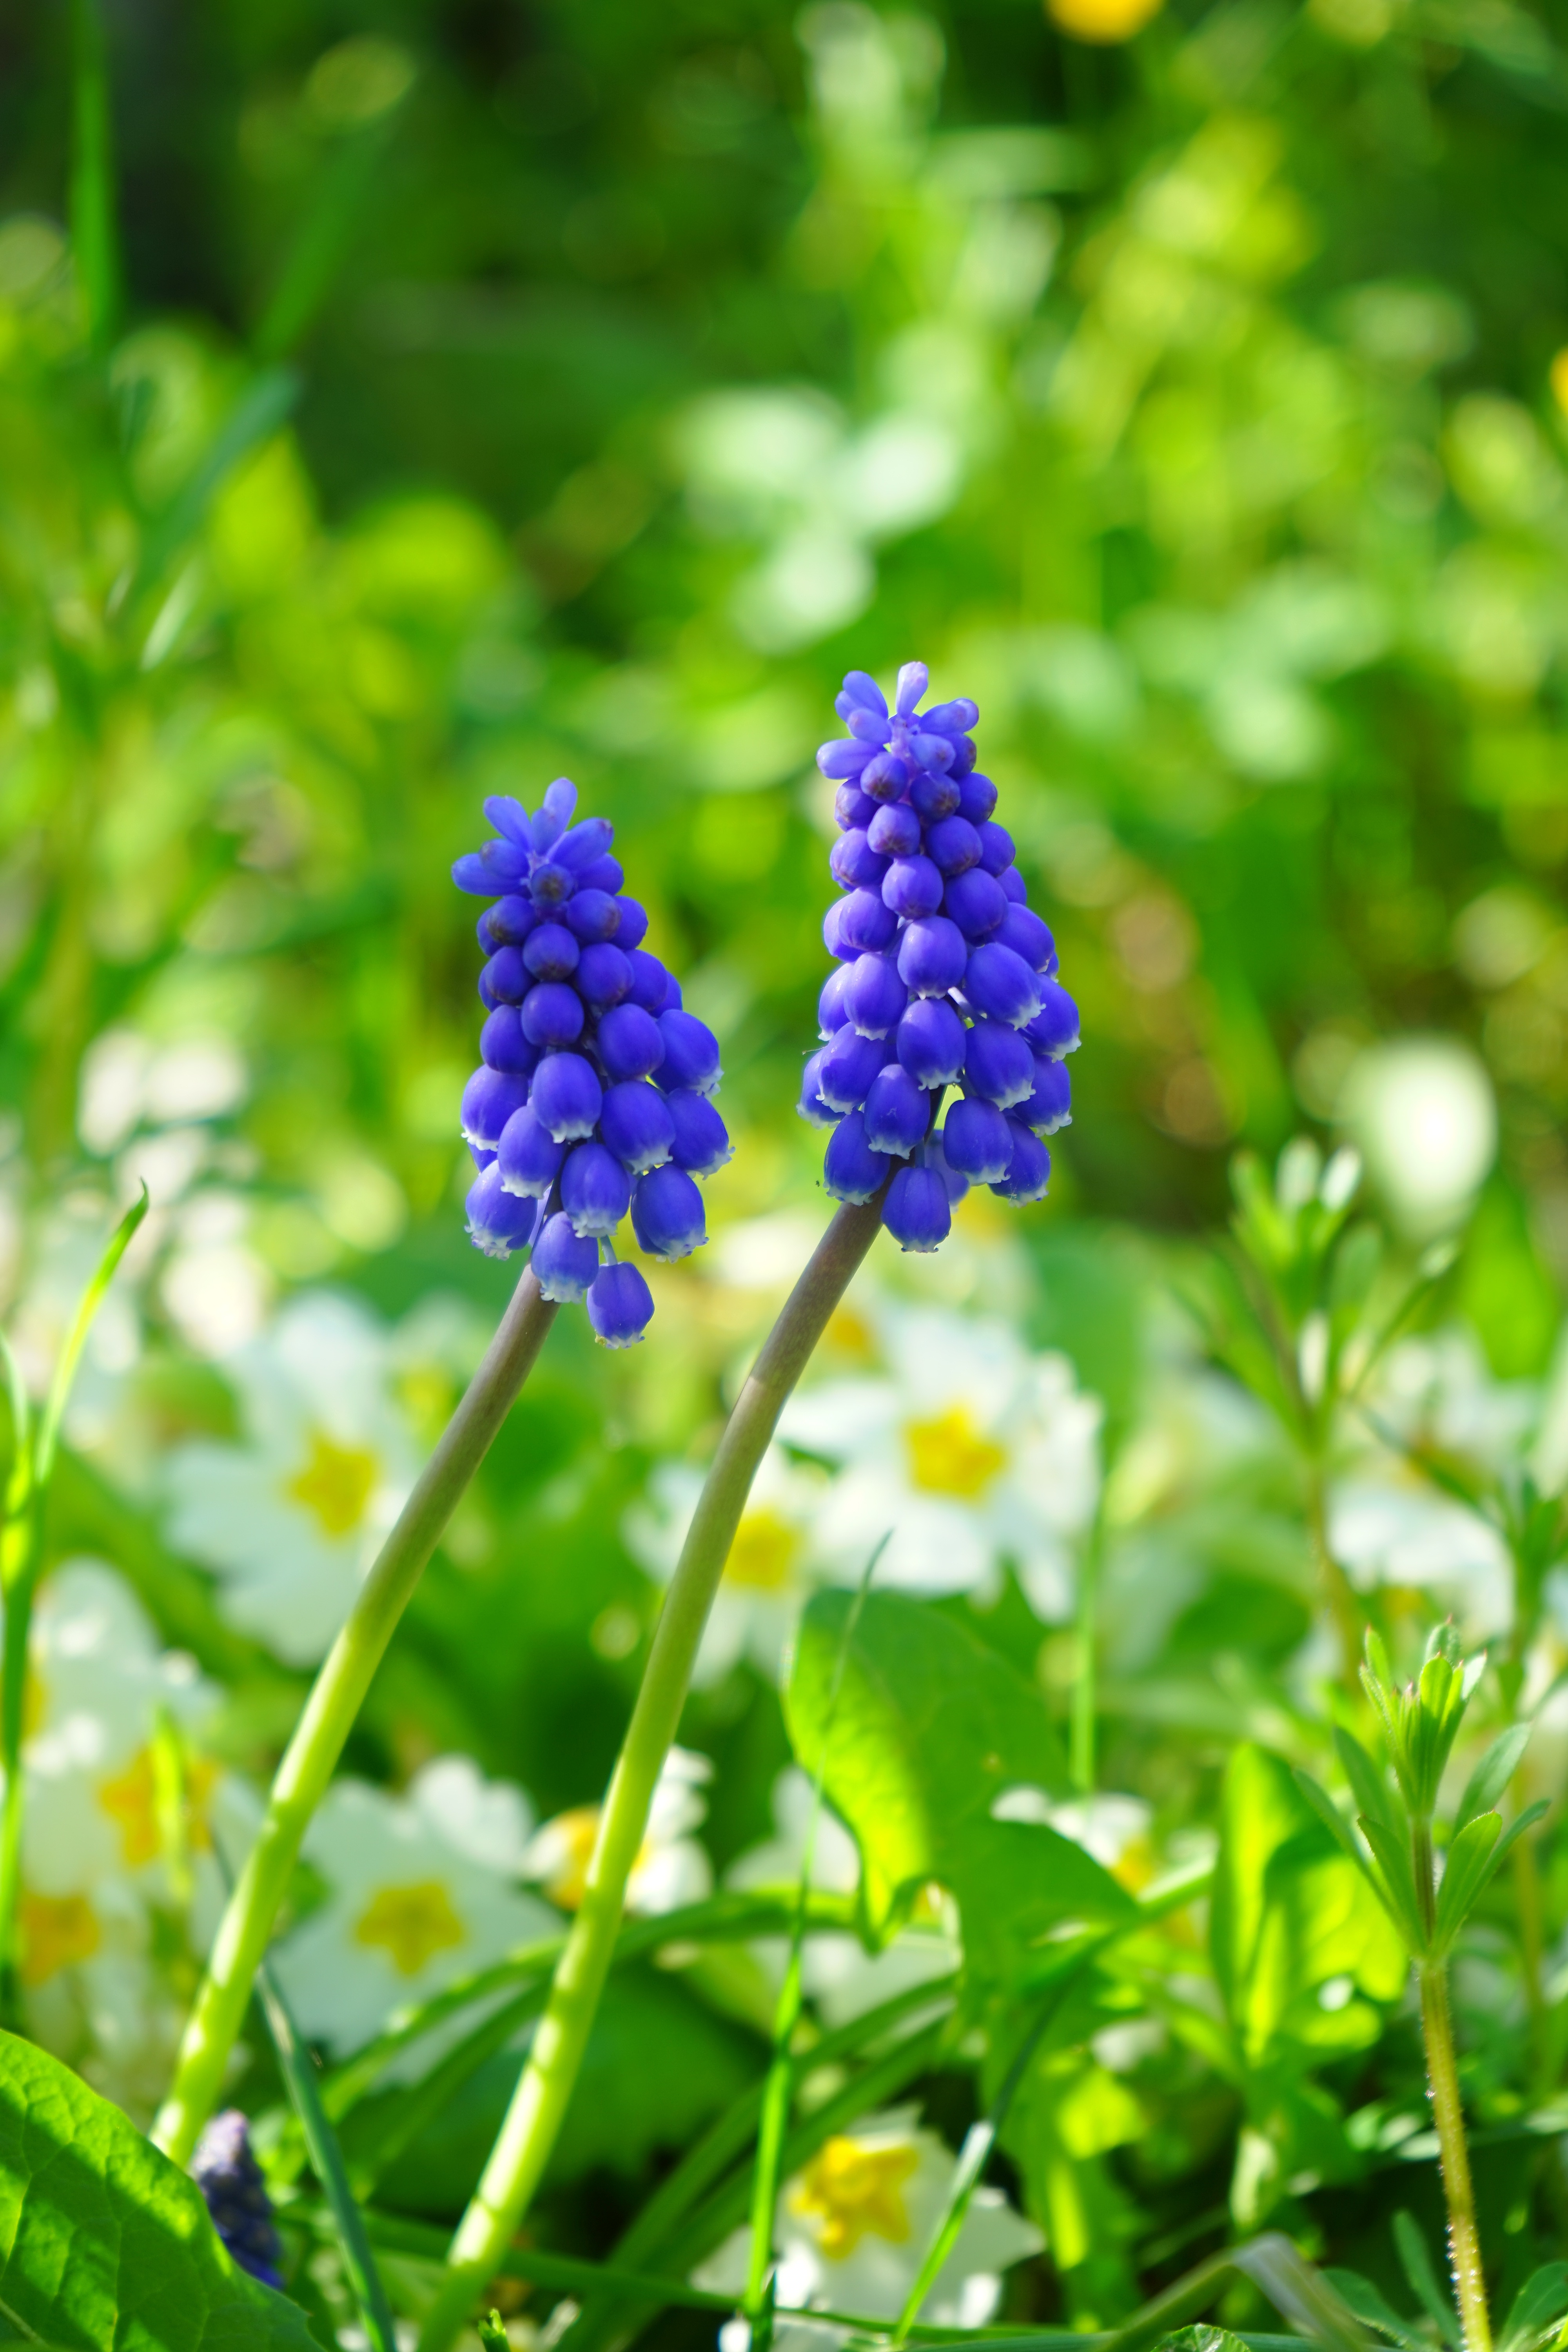
nature, grass, blossom, plant, meadow, leaf, flower, bloom, spring, green, herb, produce, botany, blue, garden, flora, wildflower, muscari, lupin, macro photography, flowering plant, asparagaceae, perl hyacinth, asparagus plant, farmer boy, land plant, bergmaennchen